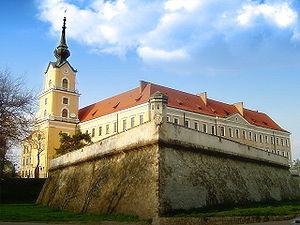
Rzeszów, est une ville du Sud-Est de la Pologne et le chef-lieu de la voïvodie des Basses-Carpates. Elle est le chef-lieu du powiat de Rzeszów sans en faire partie. Avec sa population de 194 886 habitants en 2019, Rzeszów est la ville la plus peuplée du Sud-Est de la Pologne et la 19ᵉ ville du pays.